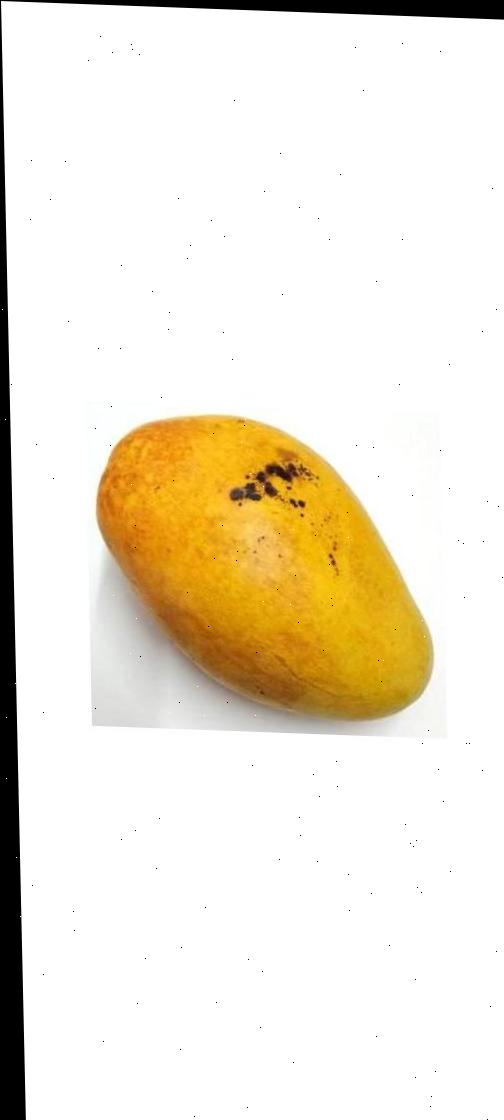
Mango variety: Bari-11